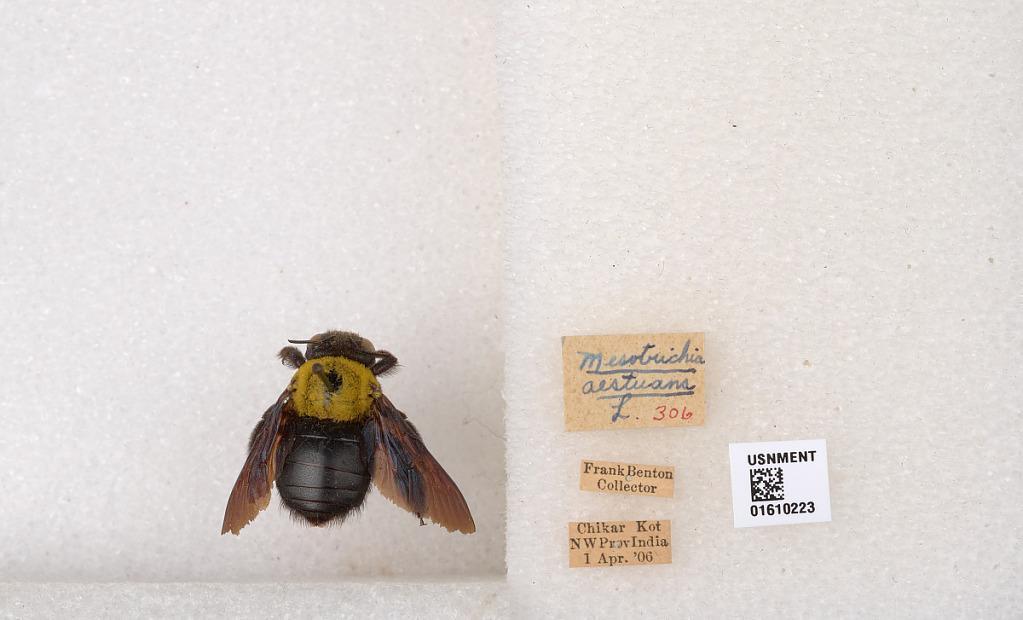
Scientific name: Xylocopa (Koptortosoma) aestuans (Linnaeus)
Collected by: F. Benton
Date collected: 1906-4-1
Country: Pakistan
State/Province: Khyber Paktunkhwa
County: Kohat
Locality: Chikar Kot
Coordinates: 33.601, 71.3045